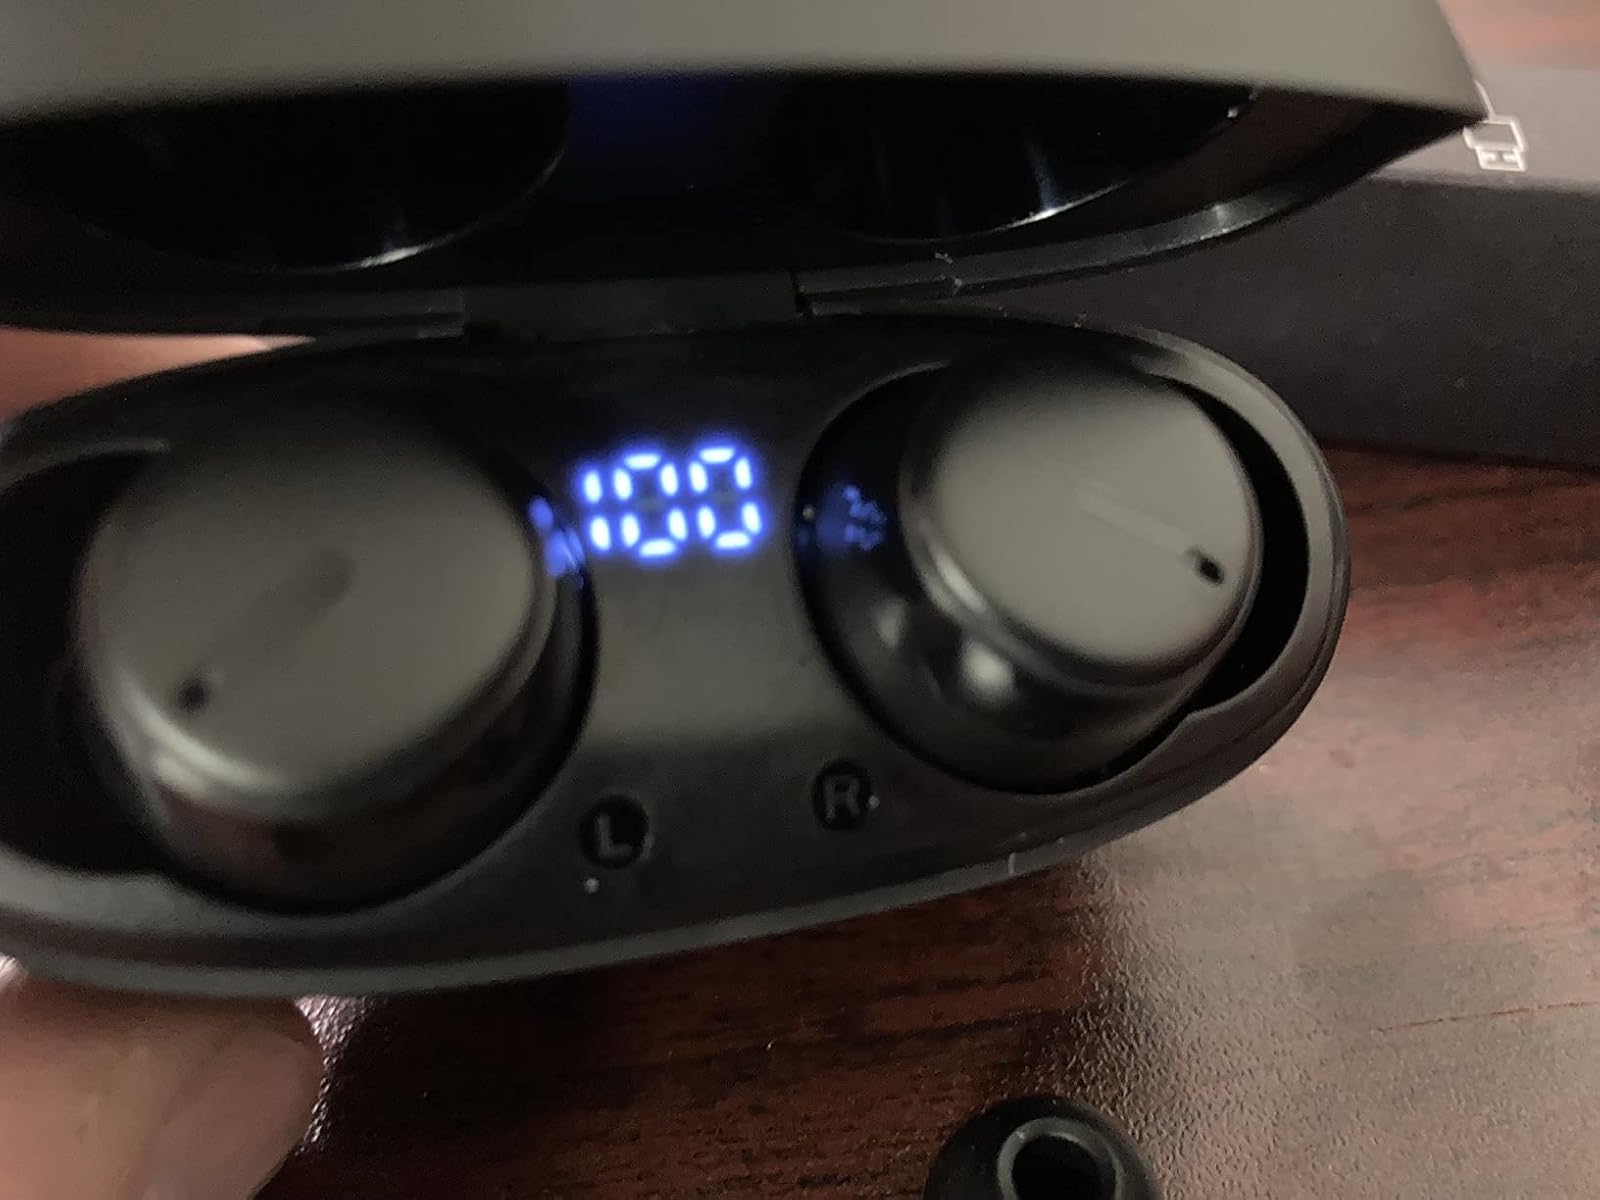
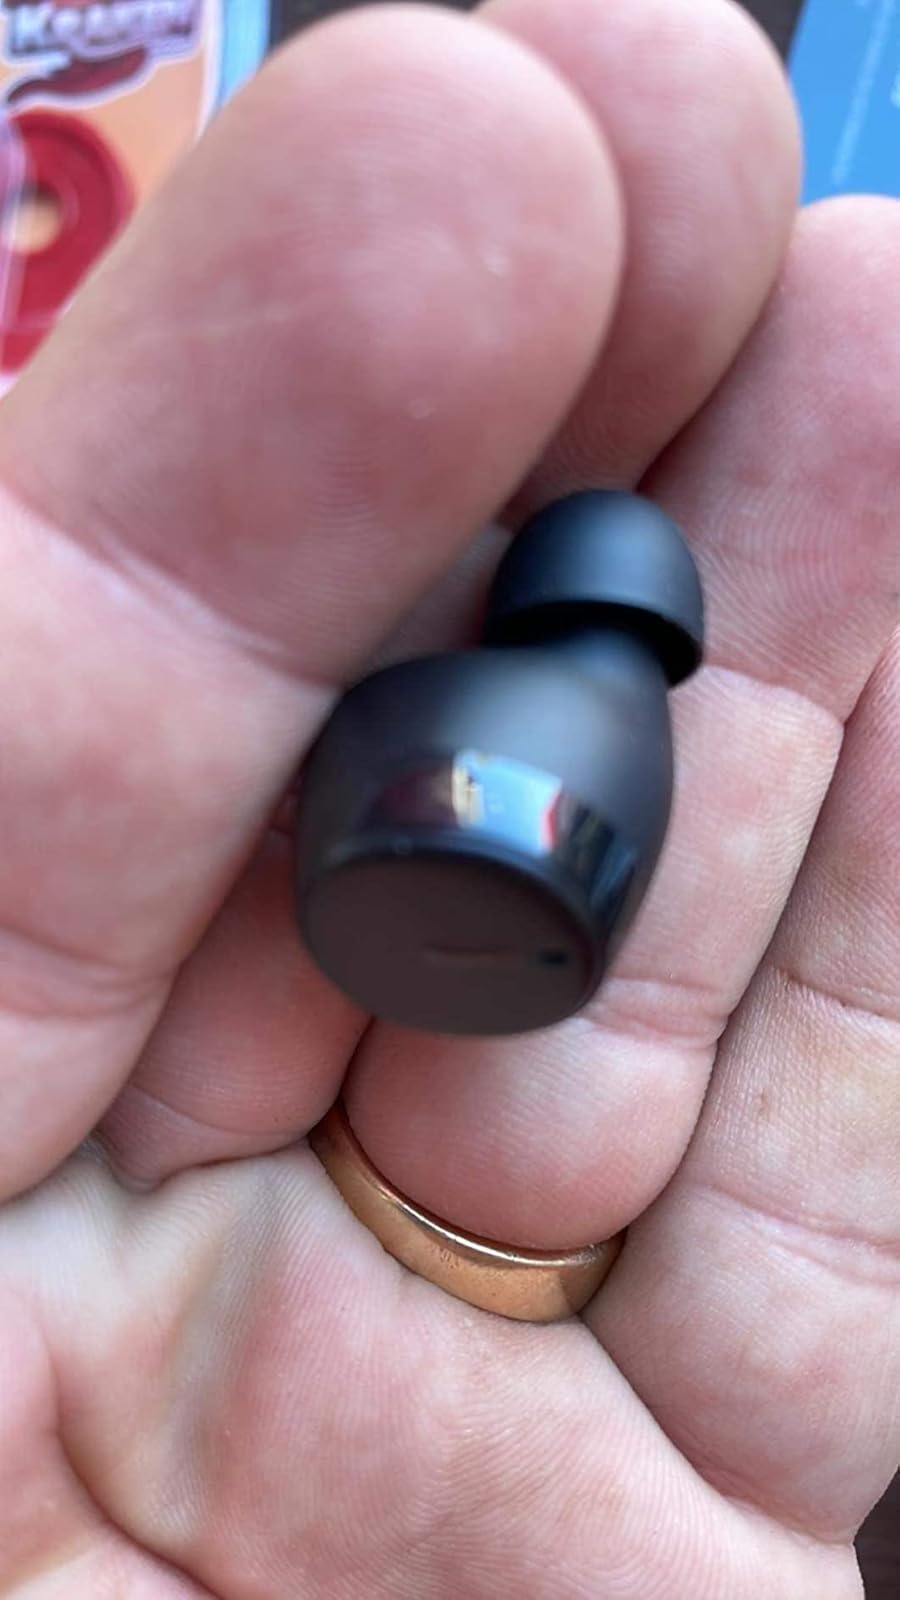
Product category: earbuds
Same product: yes